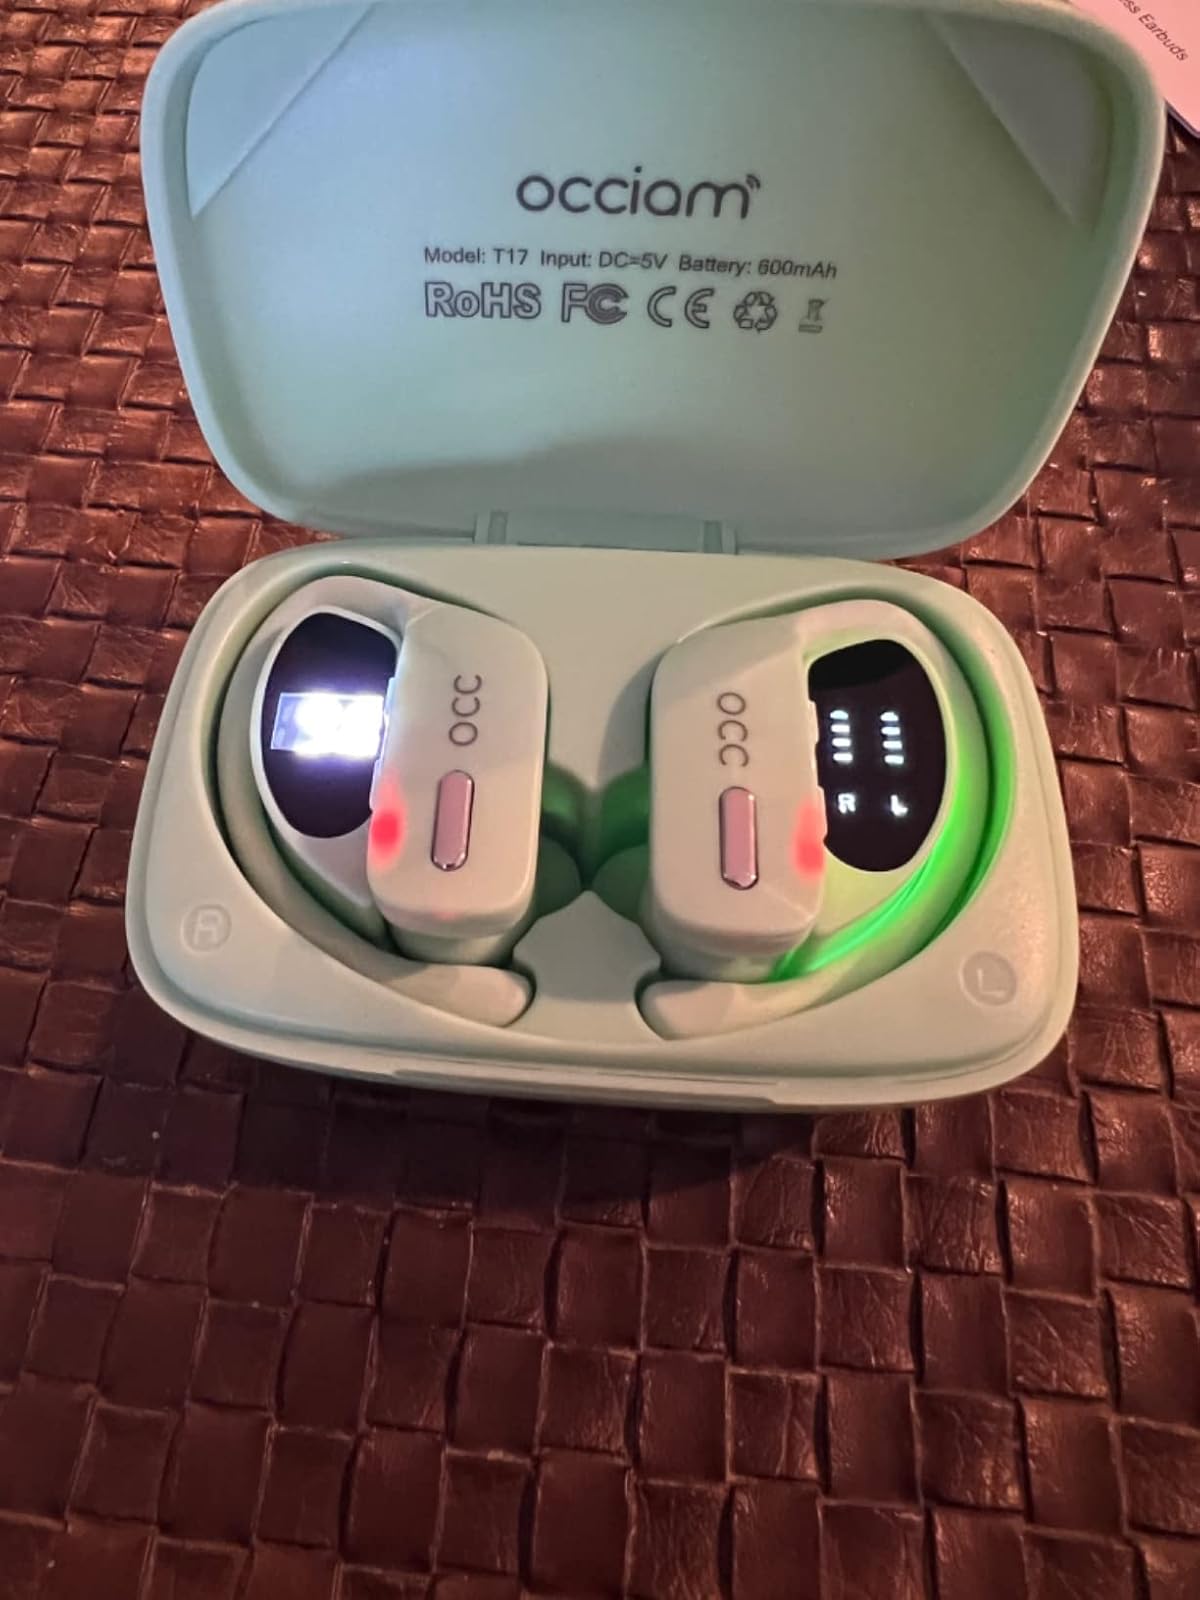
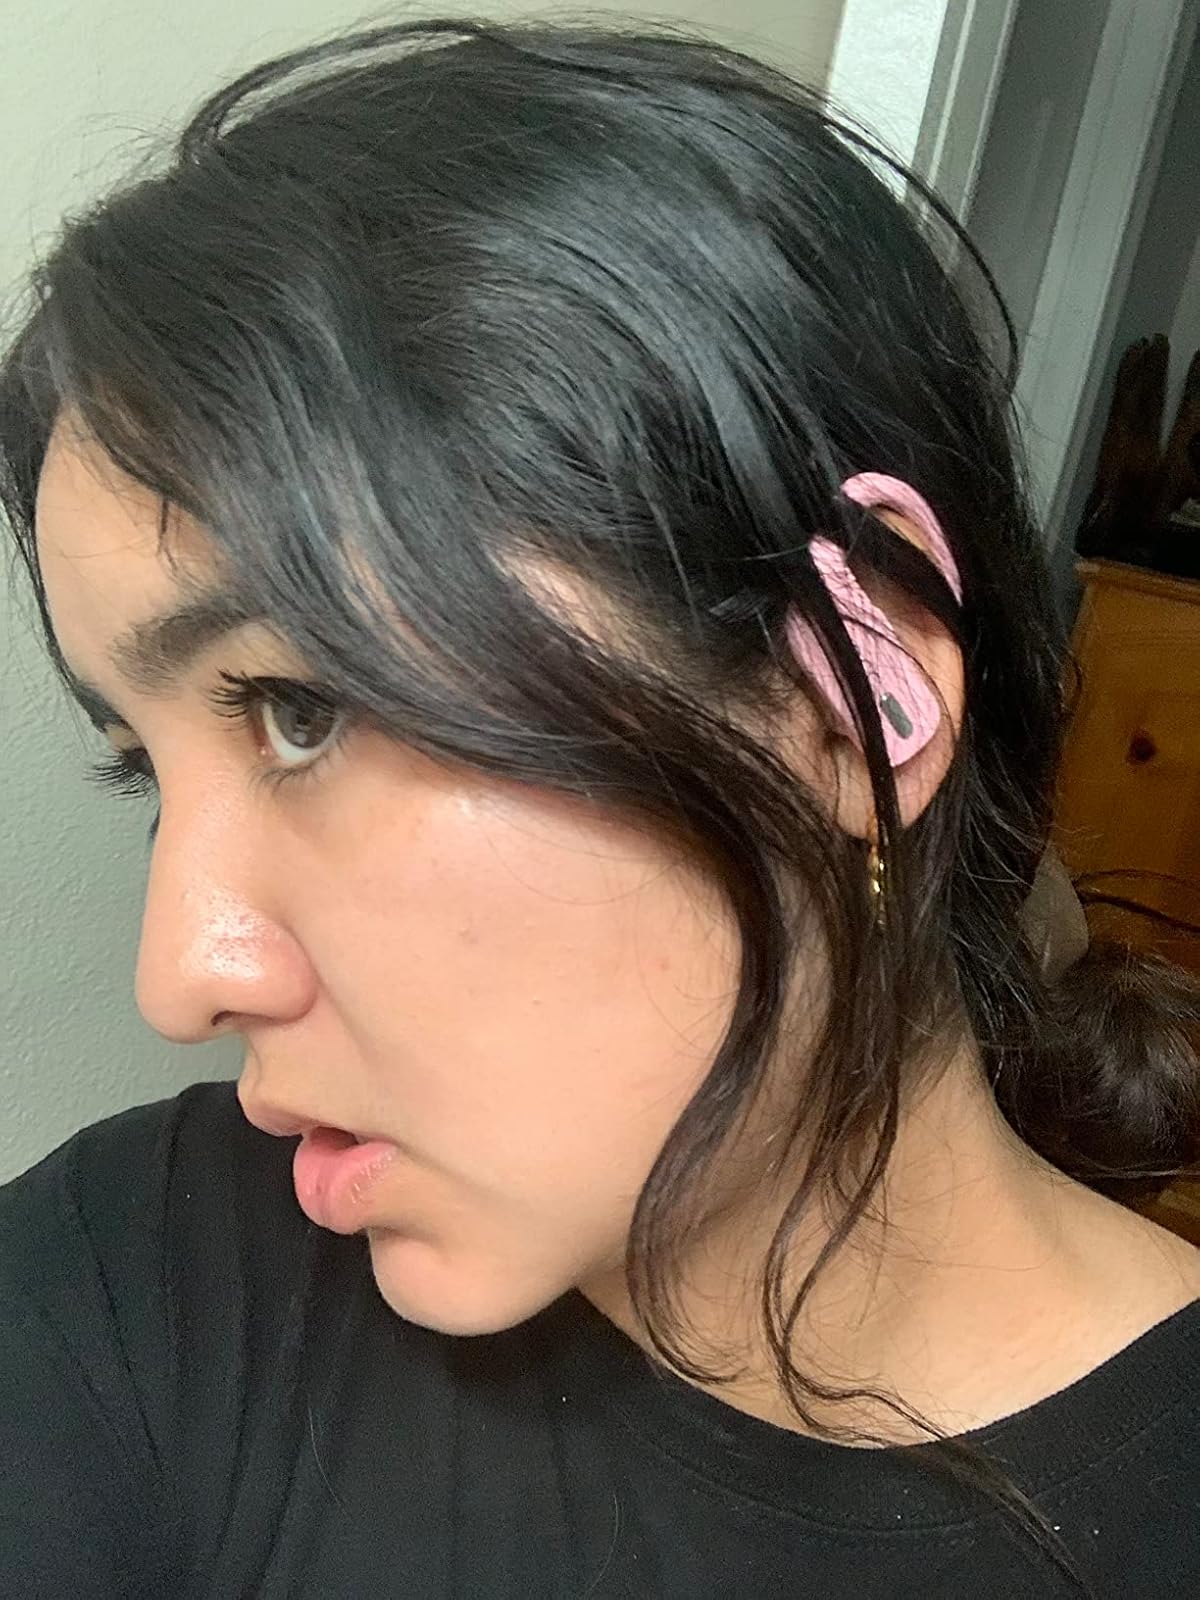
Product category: earbuds
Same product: no